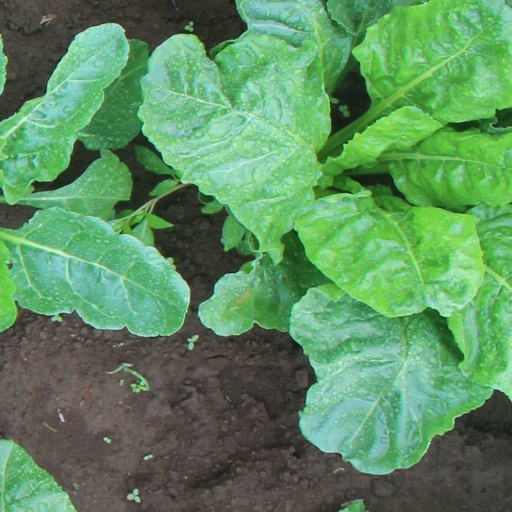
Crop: sugar beet